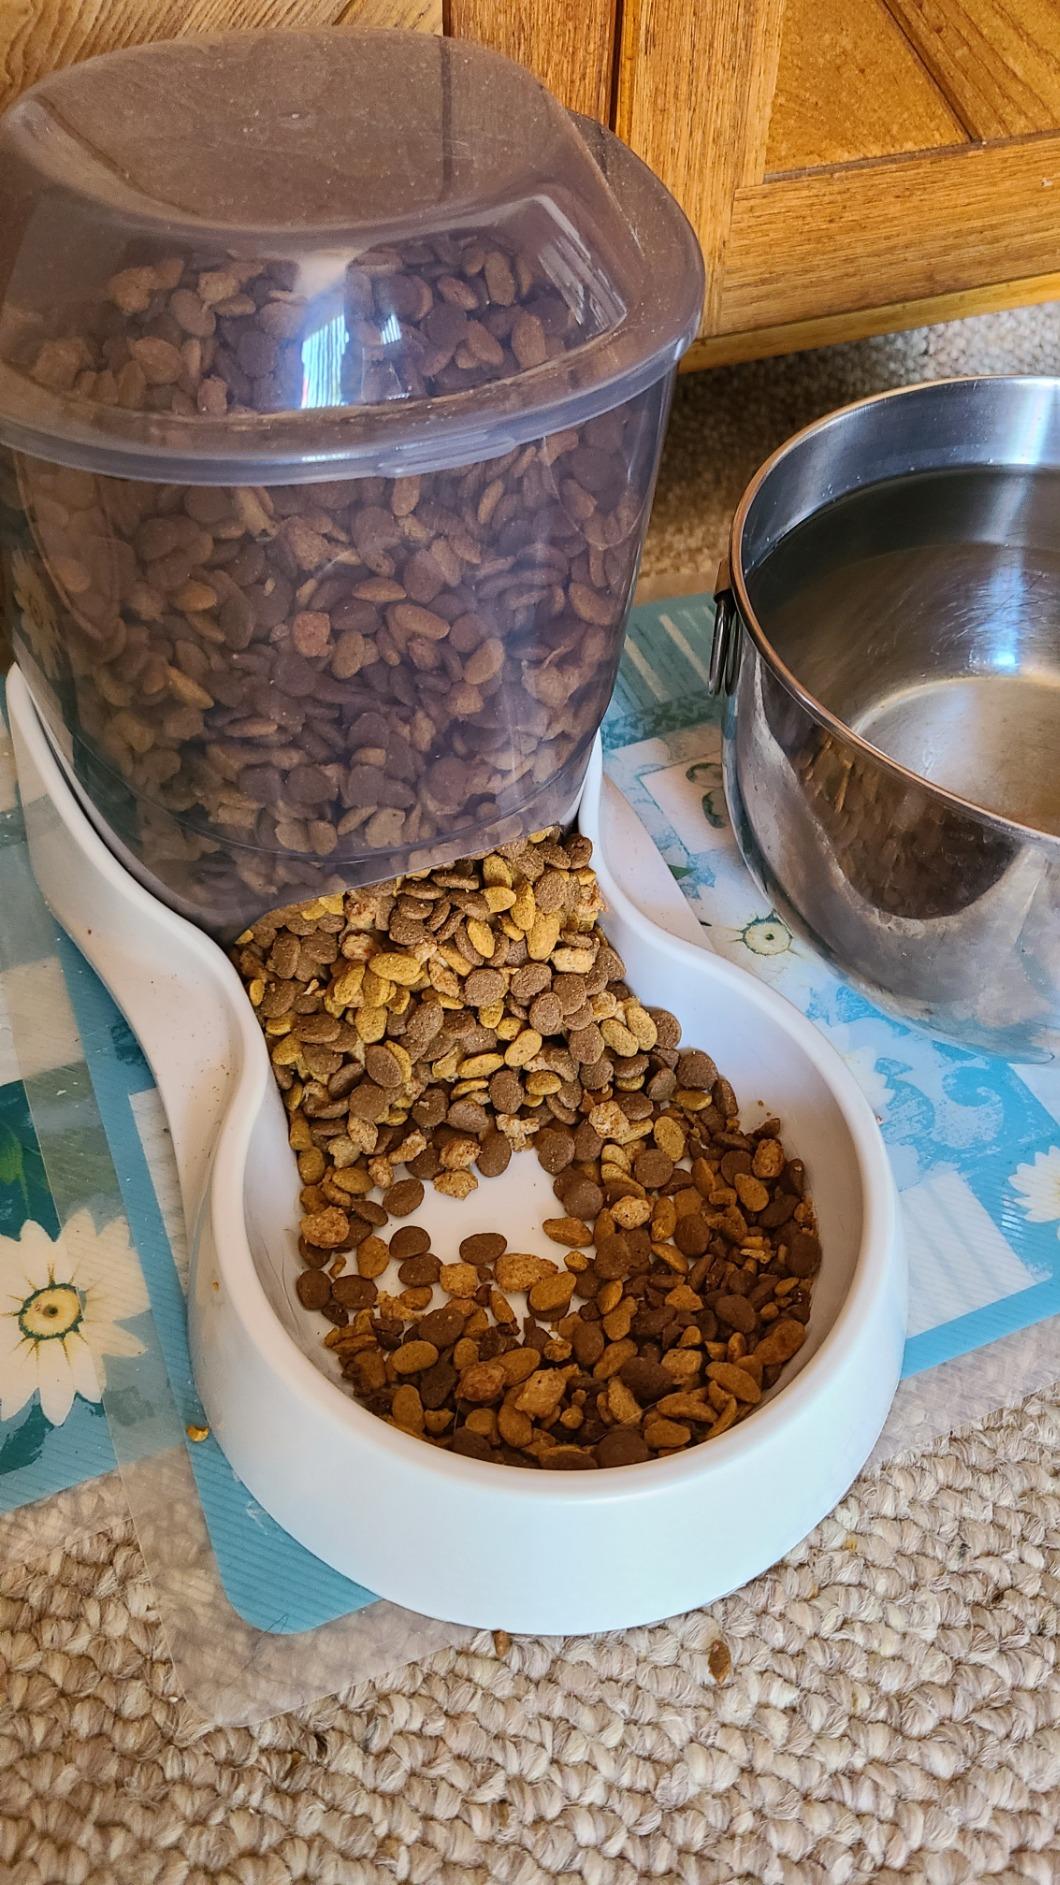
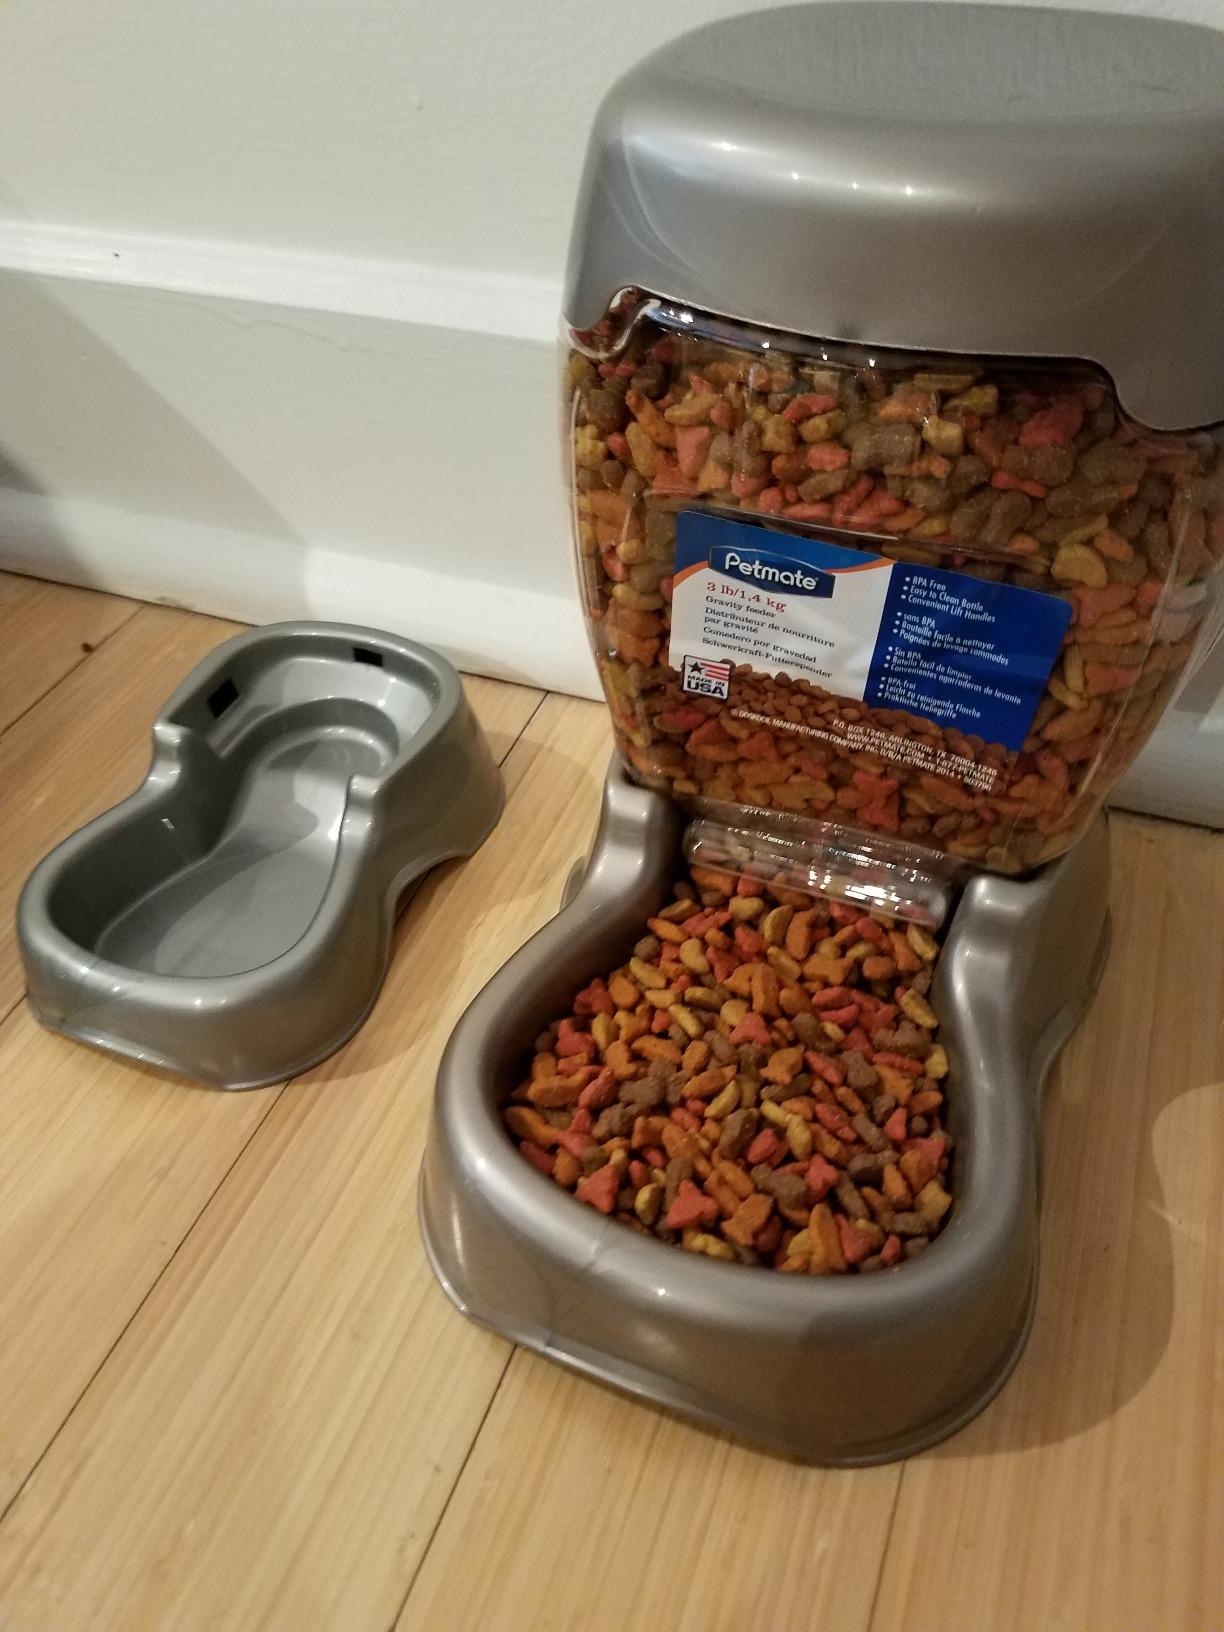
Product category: items_feeder
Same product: no